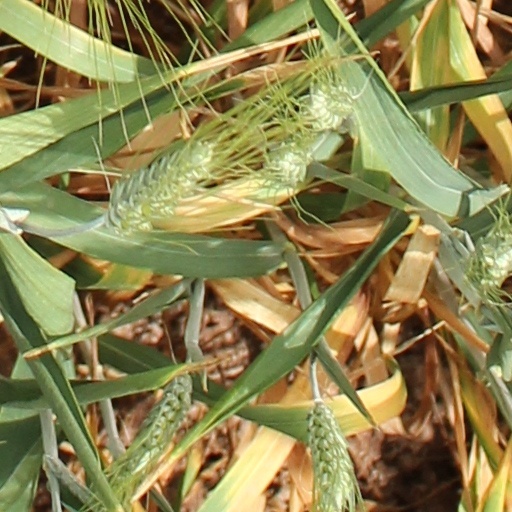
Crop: wheat